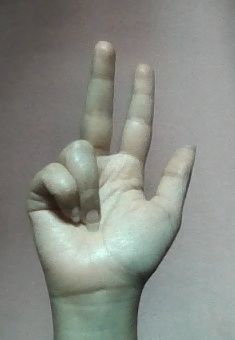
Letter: al